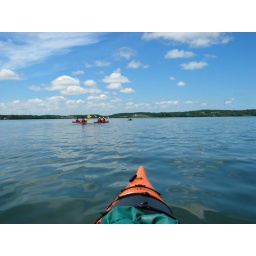
all our stuff is kept in the green waterproof bag